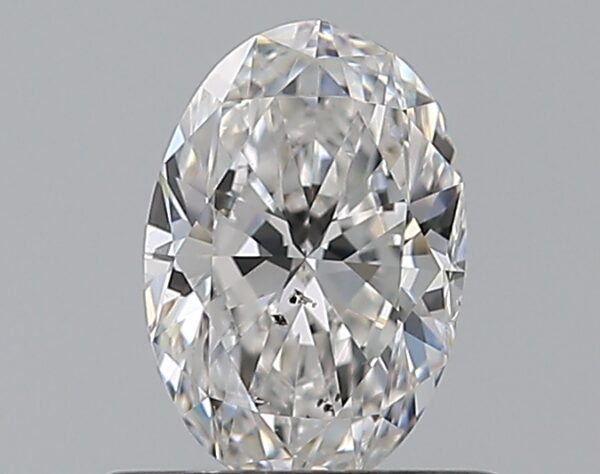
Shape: oval
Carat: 0.5
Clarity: SI1
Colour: E
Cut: EX
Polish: EX
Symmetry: VG
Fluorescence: F
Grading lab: GIA
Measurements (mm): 6.32 x 4.3 x 2.67